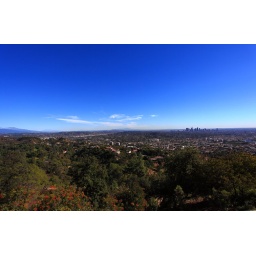
The sky was very blue on this day. Taken at around noon.